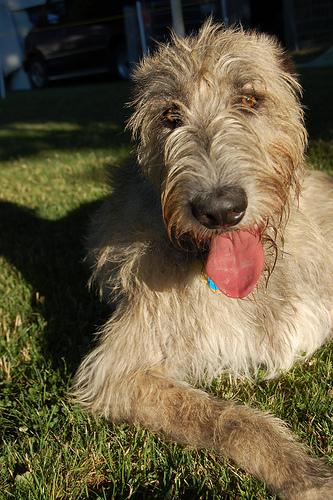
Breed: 224-n000039-Irish_wolfhound